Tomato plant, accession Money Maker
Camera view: tilt-top (135 deg); turntable rotation: 150 degrees
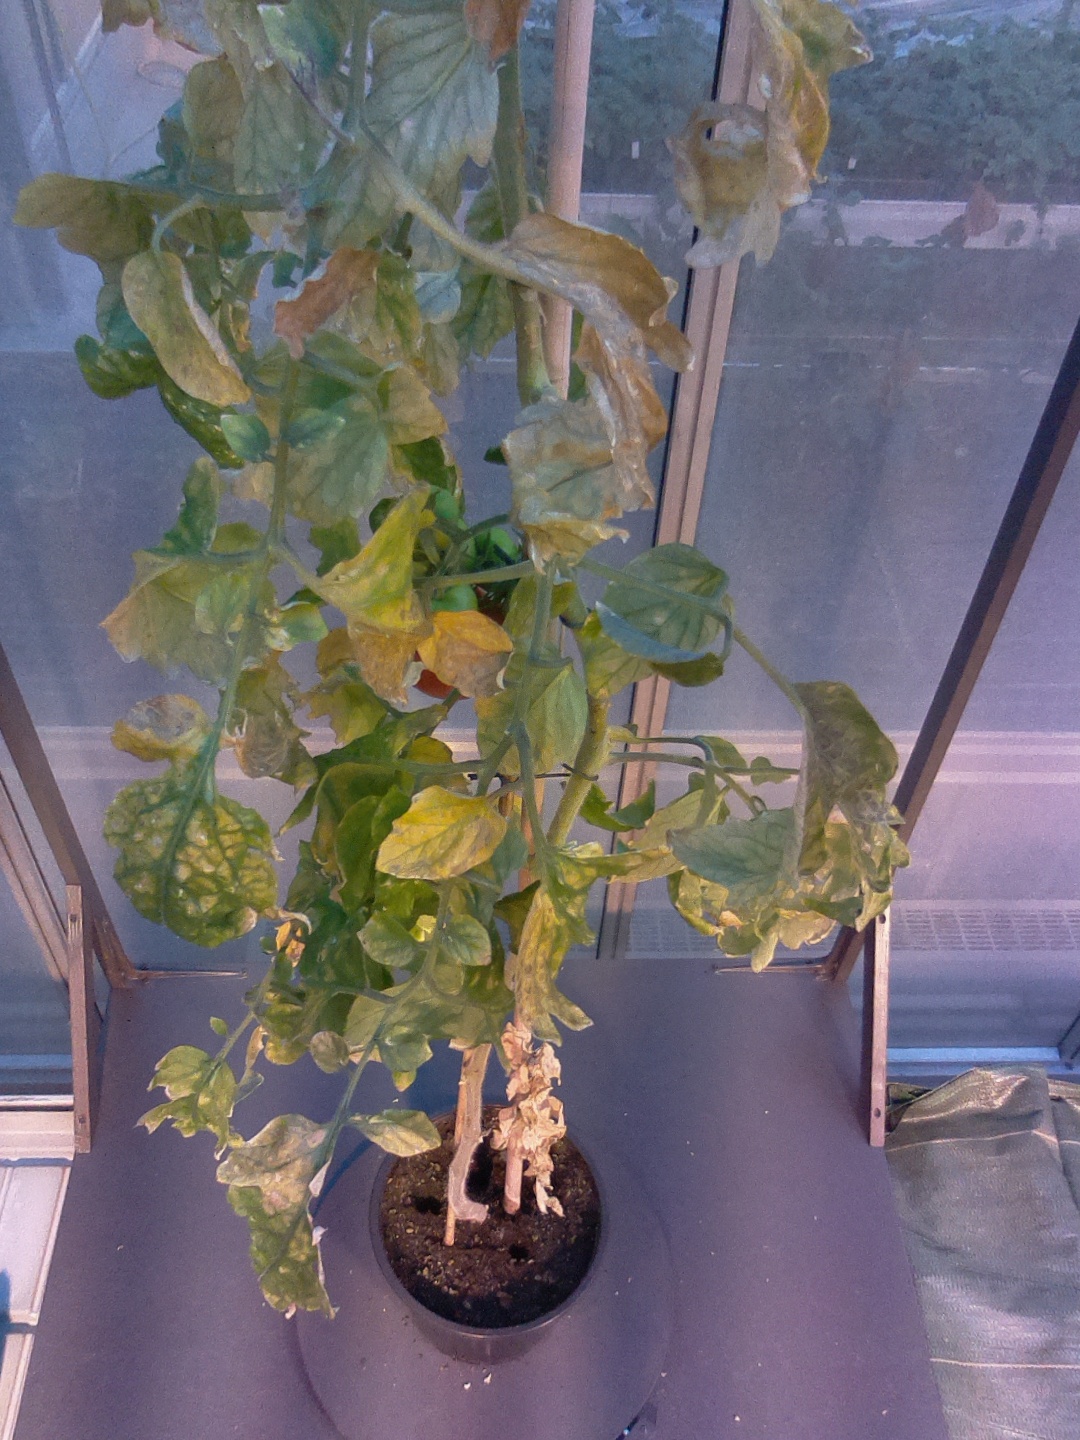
BBCH growth stage 81: 10%-20% of fruits show typical fully ripe color